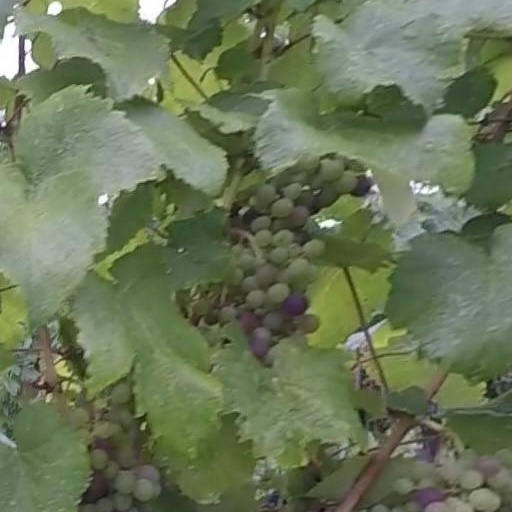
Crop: grape